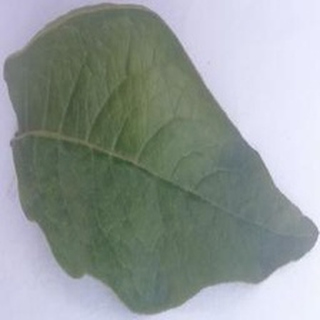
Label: healthy_potato